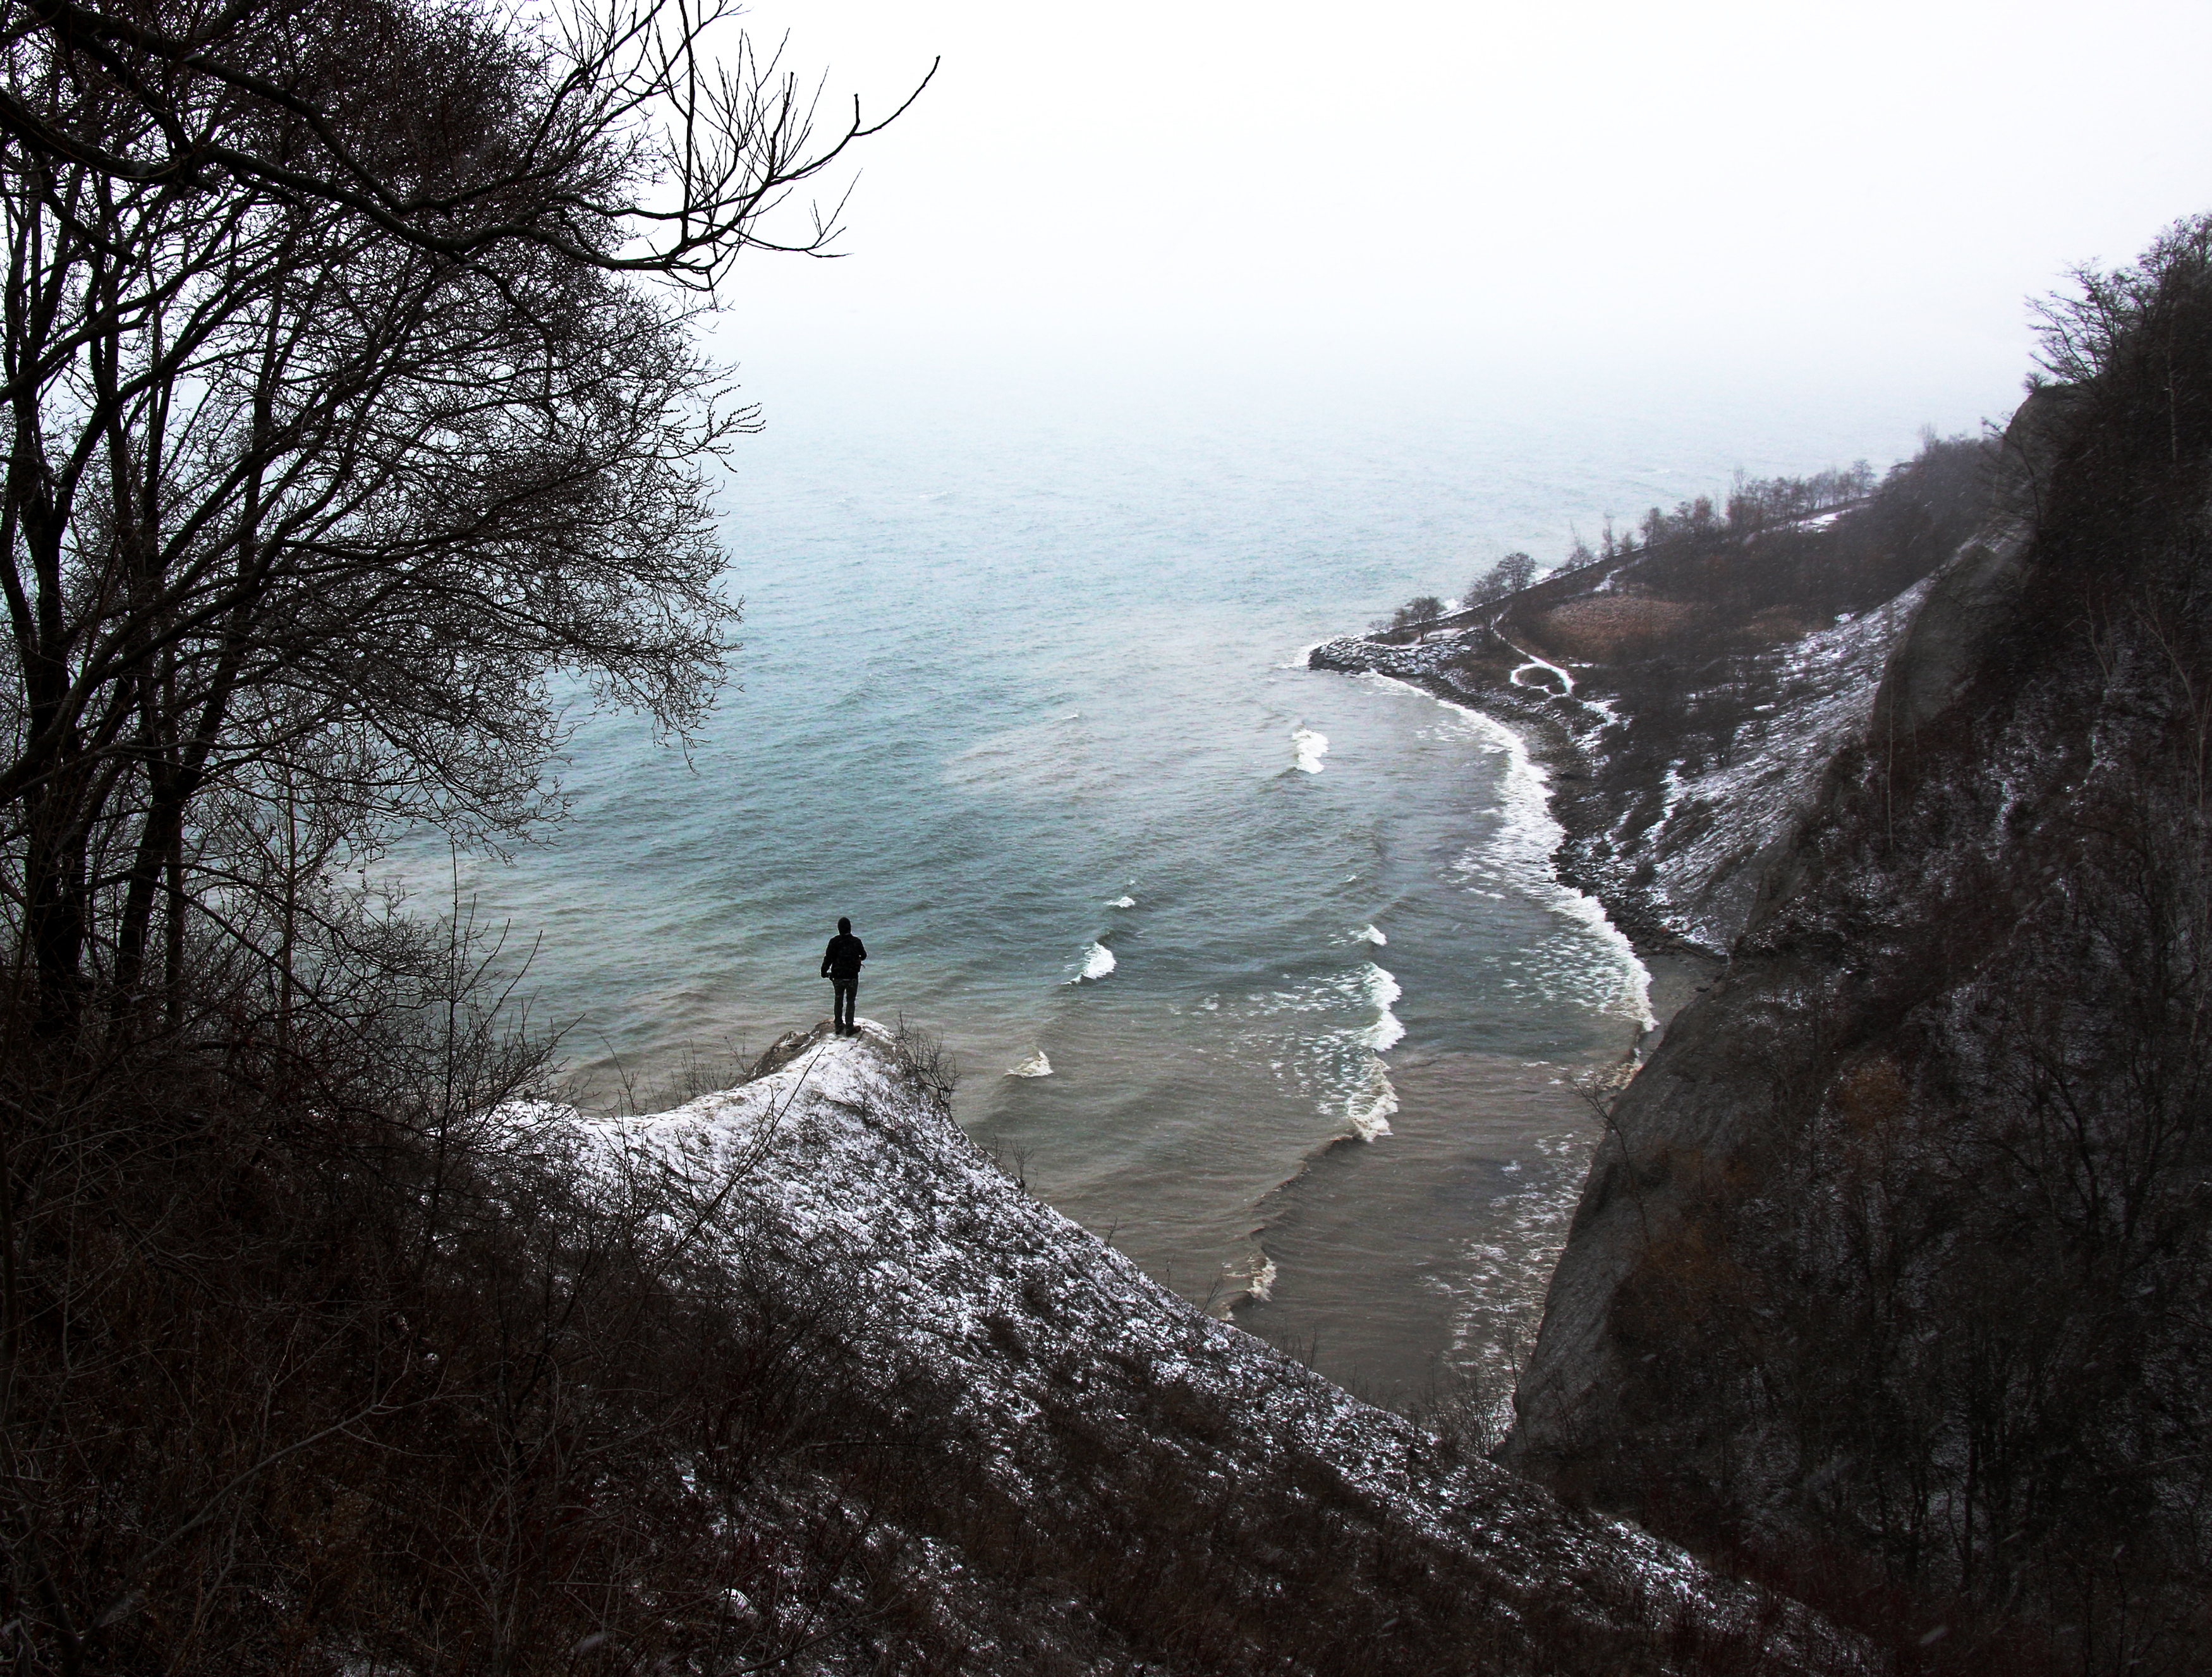
sea, coast, tree, water, nature, rock, wilderness, person, mountain, snow, winter, mist, morning, hill, lake, peak, river, mountain range, cliff, standing, terrain, edge, loch, landform, atmospheric phenomenon, mountainous landforms